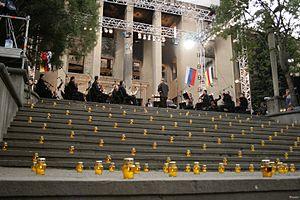
La deuxième guerre d'Ossétie du Sud oppose en août 2008 la Géorgie à sa province séparatiste d'Ossétie du Sud et à la Russie. Le conflit s'est étendu à une autre province géorgienne séparatiste, l'Abkhazie.